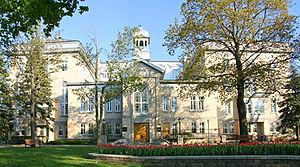
Philippe Couillard de l'Espinay /filɪp kujɑːʁ də l‿epinɛ/, dit Philippe Couillard, né le 26 juin 1957 à Montréal, est un homme politique franco-canadien. Membre du Parti libéral du Québec, il est le 31ᵉ premier ministre du Québec, fonction qu'il occupe du 23 avril 2014 au 18 octobre 2018.